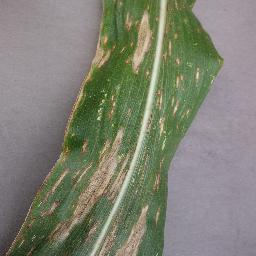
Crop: corn
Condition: (maize)_northern_blight